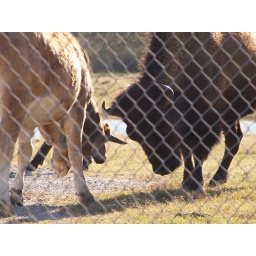
Houston Texas Buffalos and cattle standing in field behind gated fence 2009 Bisons Cows Buffalo Bison